Mark Gillespie (footballer)

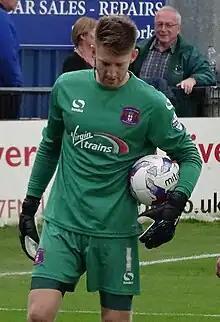
Gillespie playing for Carlisle United in 2015

Mark Joseph Gillespie (born 27 March 1992) is an English professional footballer who plays as a goalkeeper for club Newcastle United.